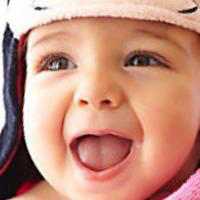
Age group: age 01-10